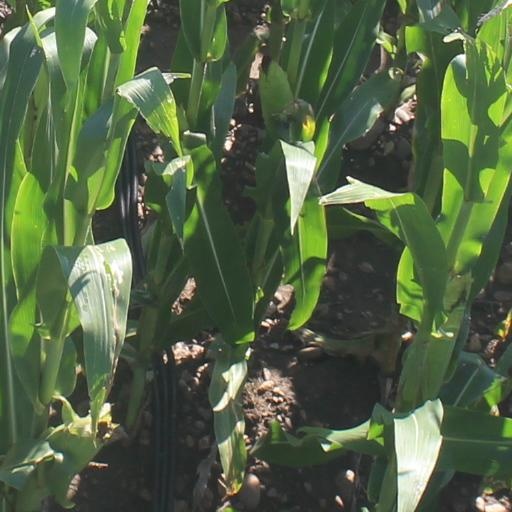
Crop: maize; corn